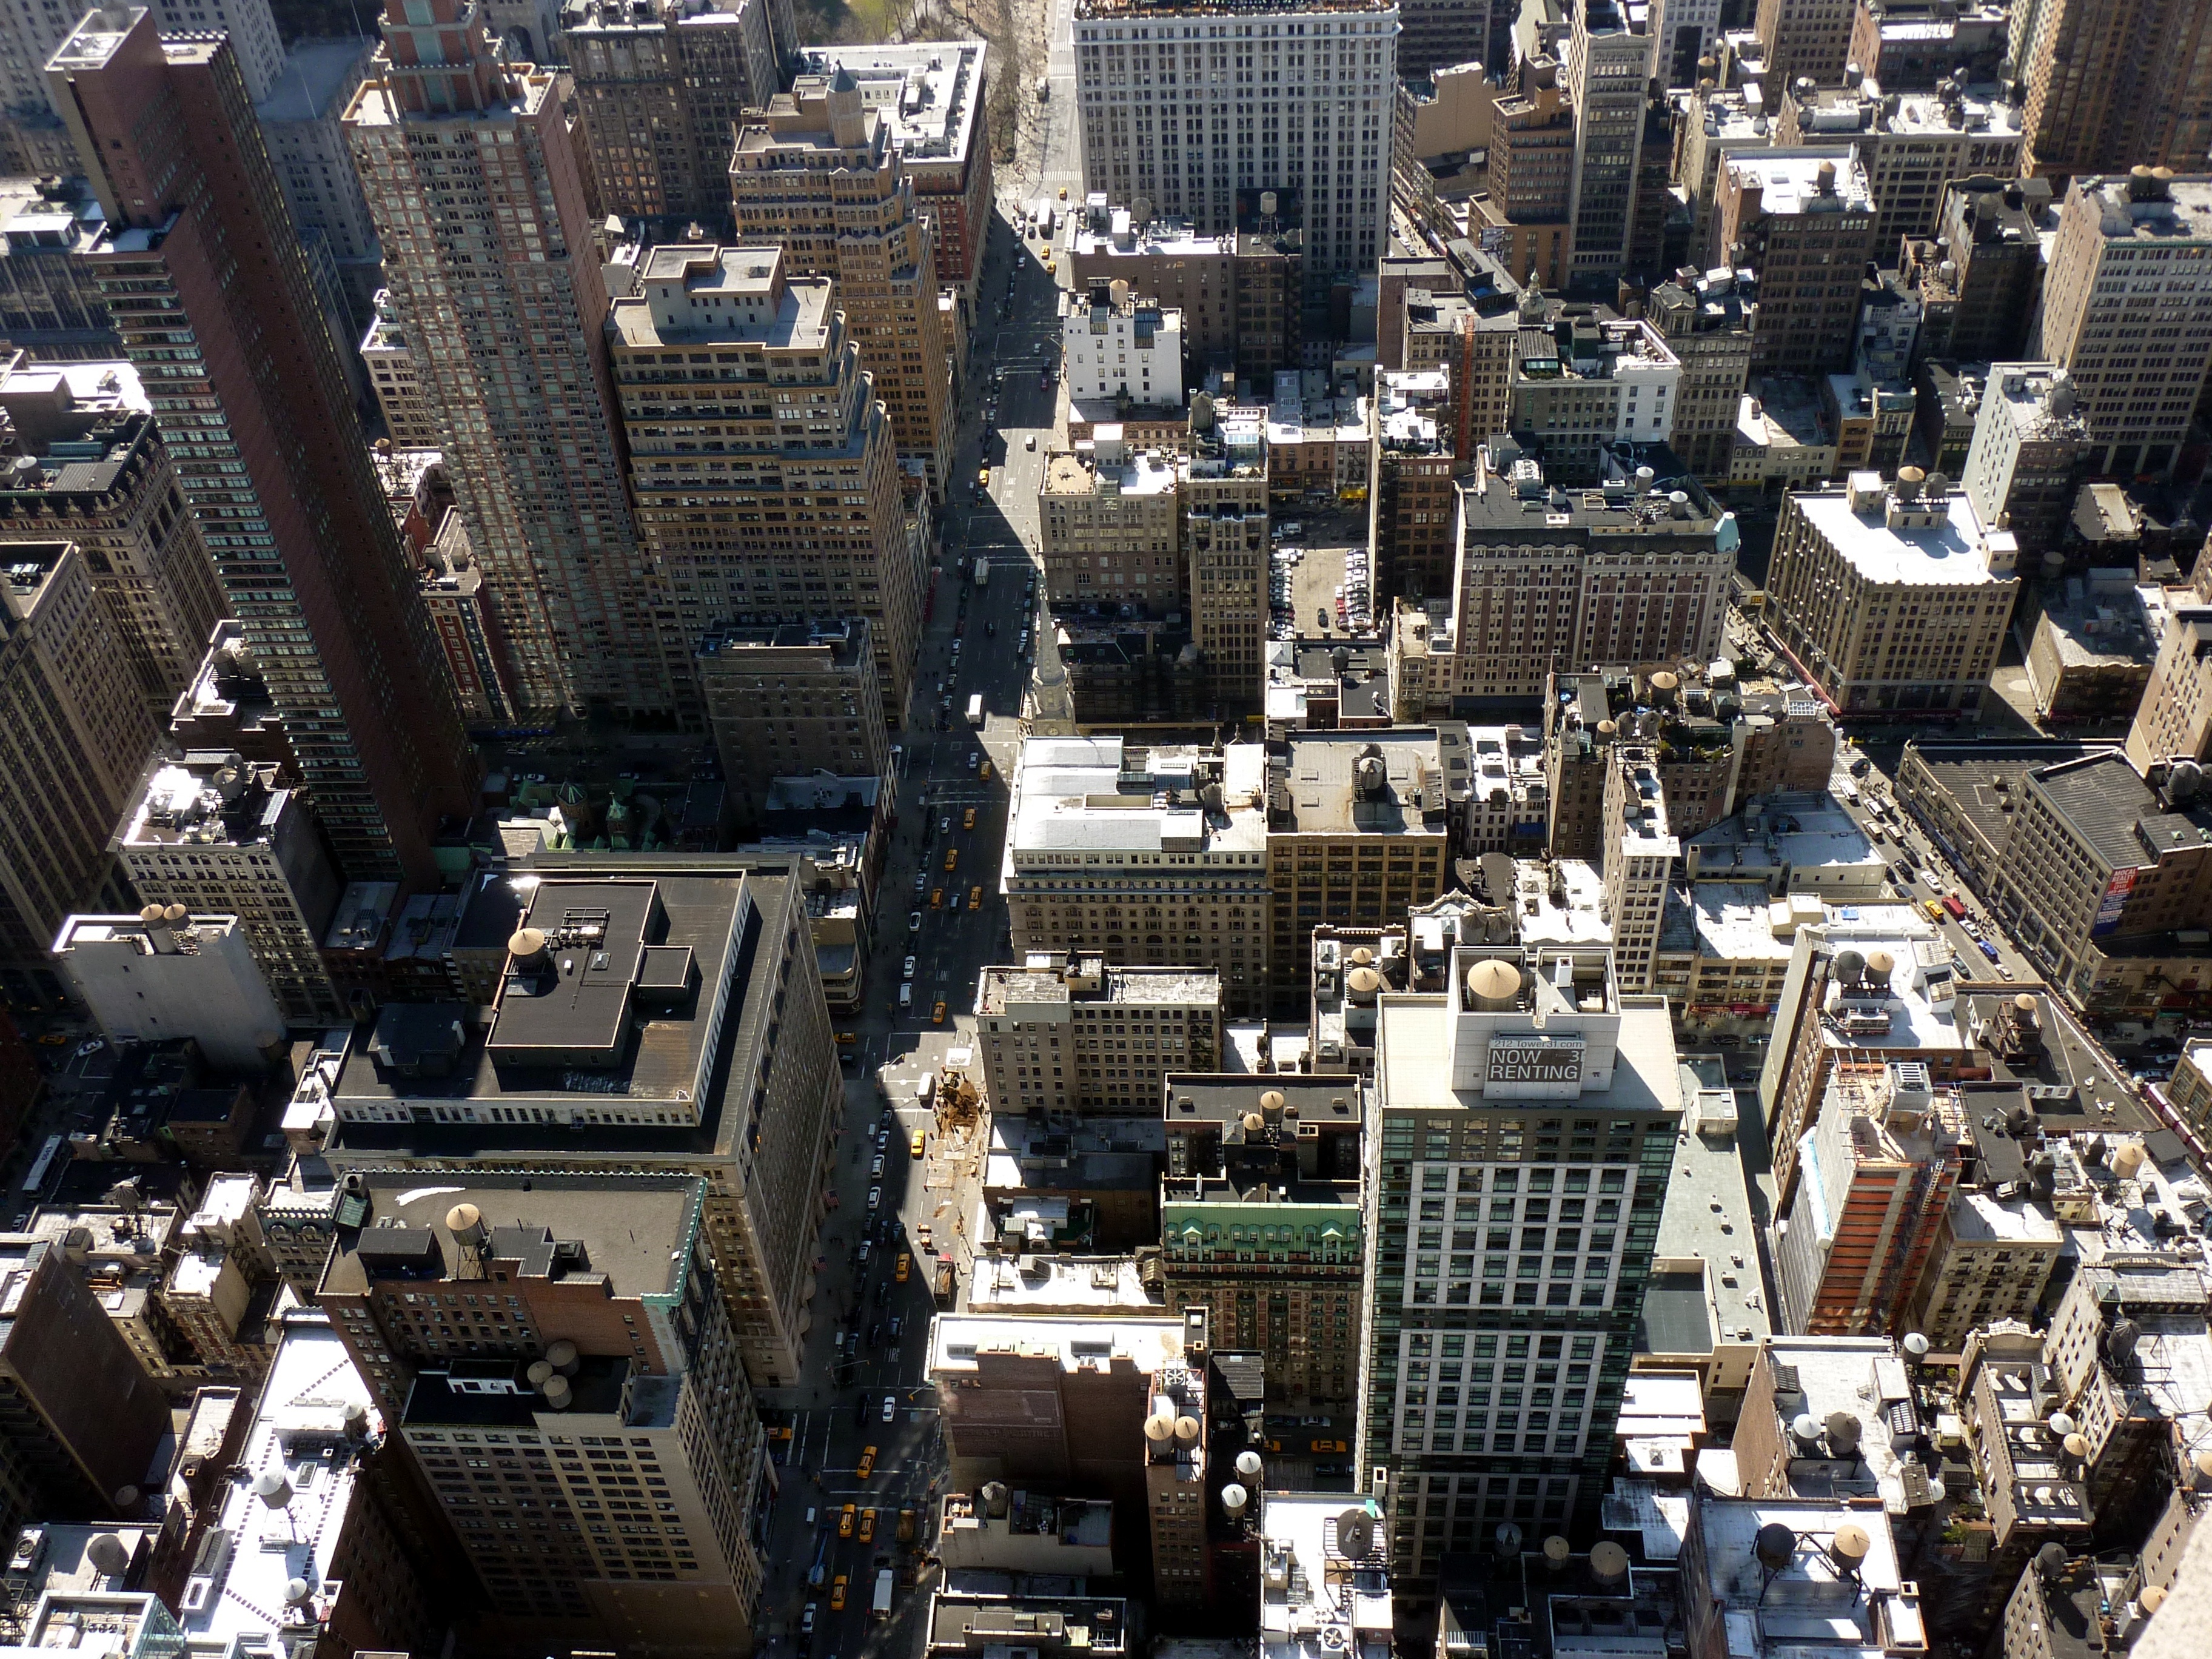
landscape, skyline, city, skyscraper, new york, cityscape, downtown, skyscrapers, metropolis, neighbourhood, bird's eye view, aerial photography, urban area, residential area, human settlement, metropolitan area